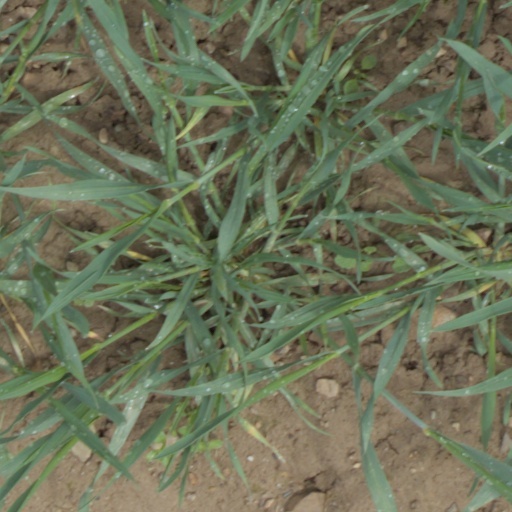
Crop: wheat